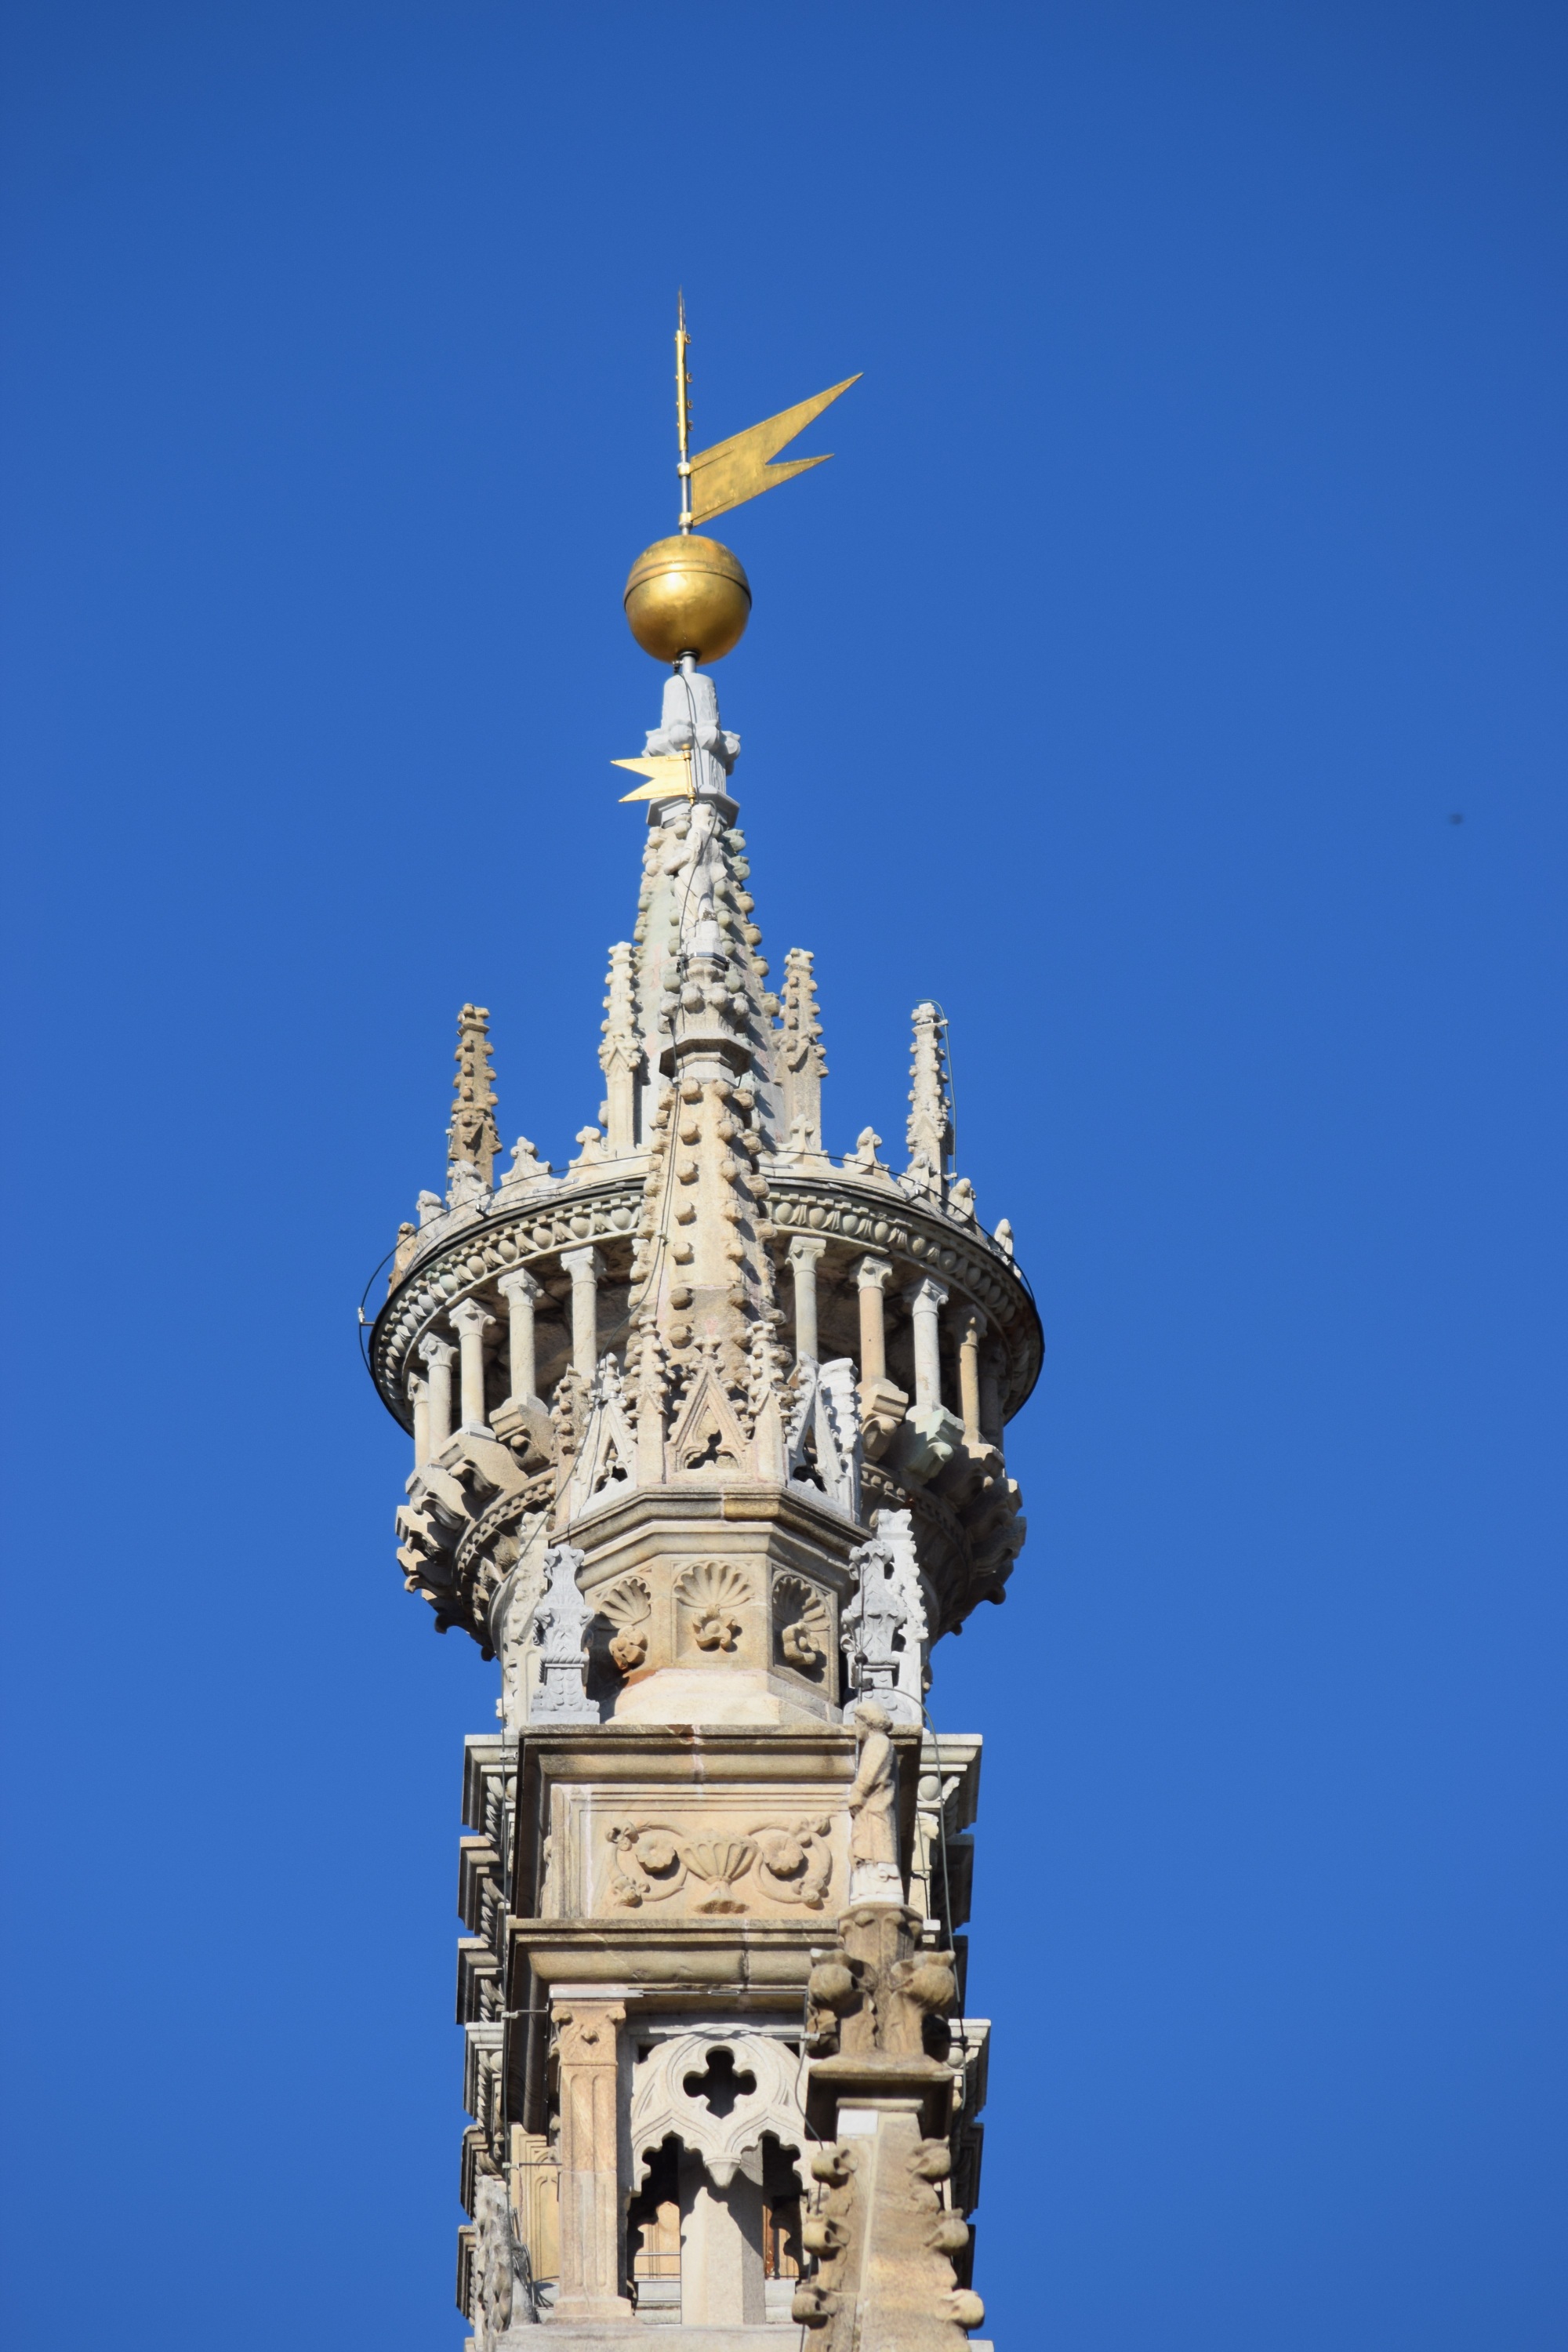
monument, tower, landmark, italy, church, clock tower, bell tower, spire, steeple, duomo, como, lombardy